Wimbledon Manor House

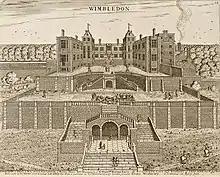
Wimbledon Palace. North front. Built 1588. Etching by Henry Winstanley 1678 for Lord Danby.

The Lethabys sold the house in 1947. In 1953, Russell Brock, later Baron Brock of Wimbledon, an eminent cardiologist, bought the house for £13,750. The Brock family sold it in 1978 and the kitchen garden was sold and developed for housing known today as Rectory Orchard. The Old Rectory was then bought by an Iraqi entrepreneur and philanthropist, Basil Faidhi. Faidhi had fled Iraq for Britain and though he spent vast sums restoring the house with assistance from English Heritage, he also created a basement discothèque for his daughter, Nina, and a bar. In 1992 Faidhi commissioned Wimbledon historian Richard Milward to write a history of the building: "The Rectory – Wimbledon’s Oldest House".